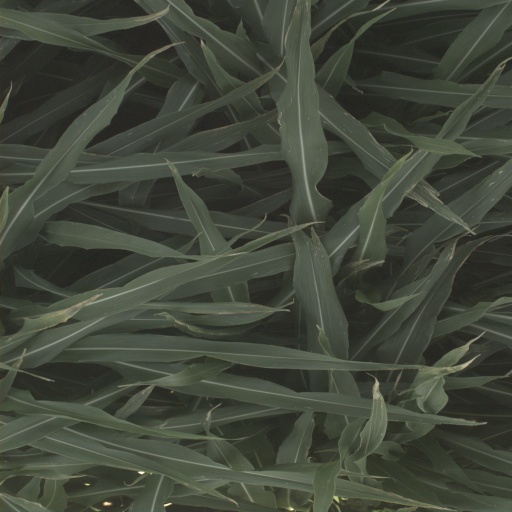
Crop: sorghum